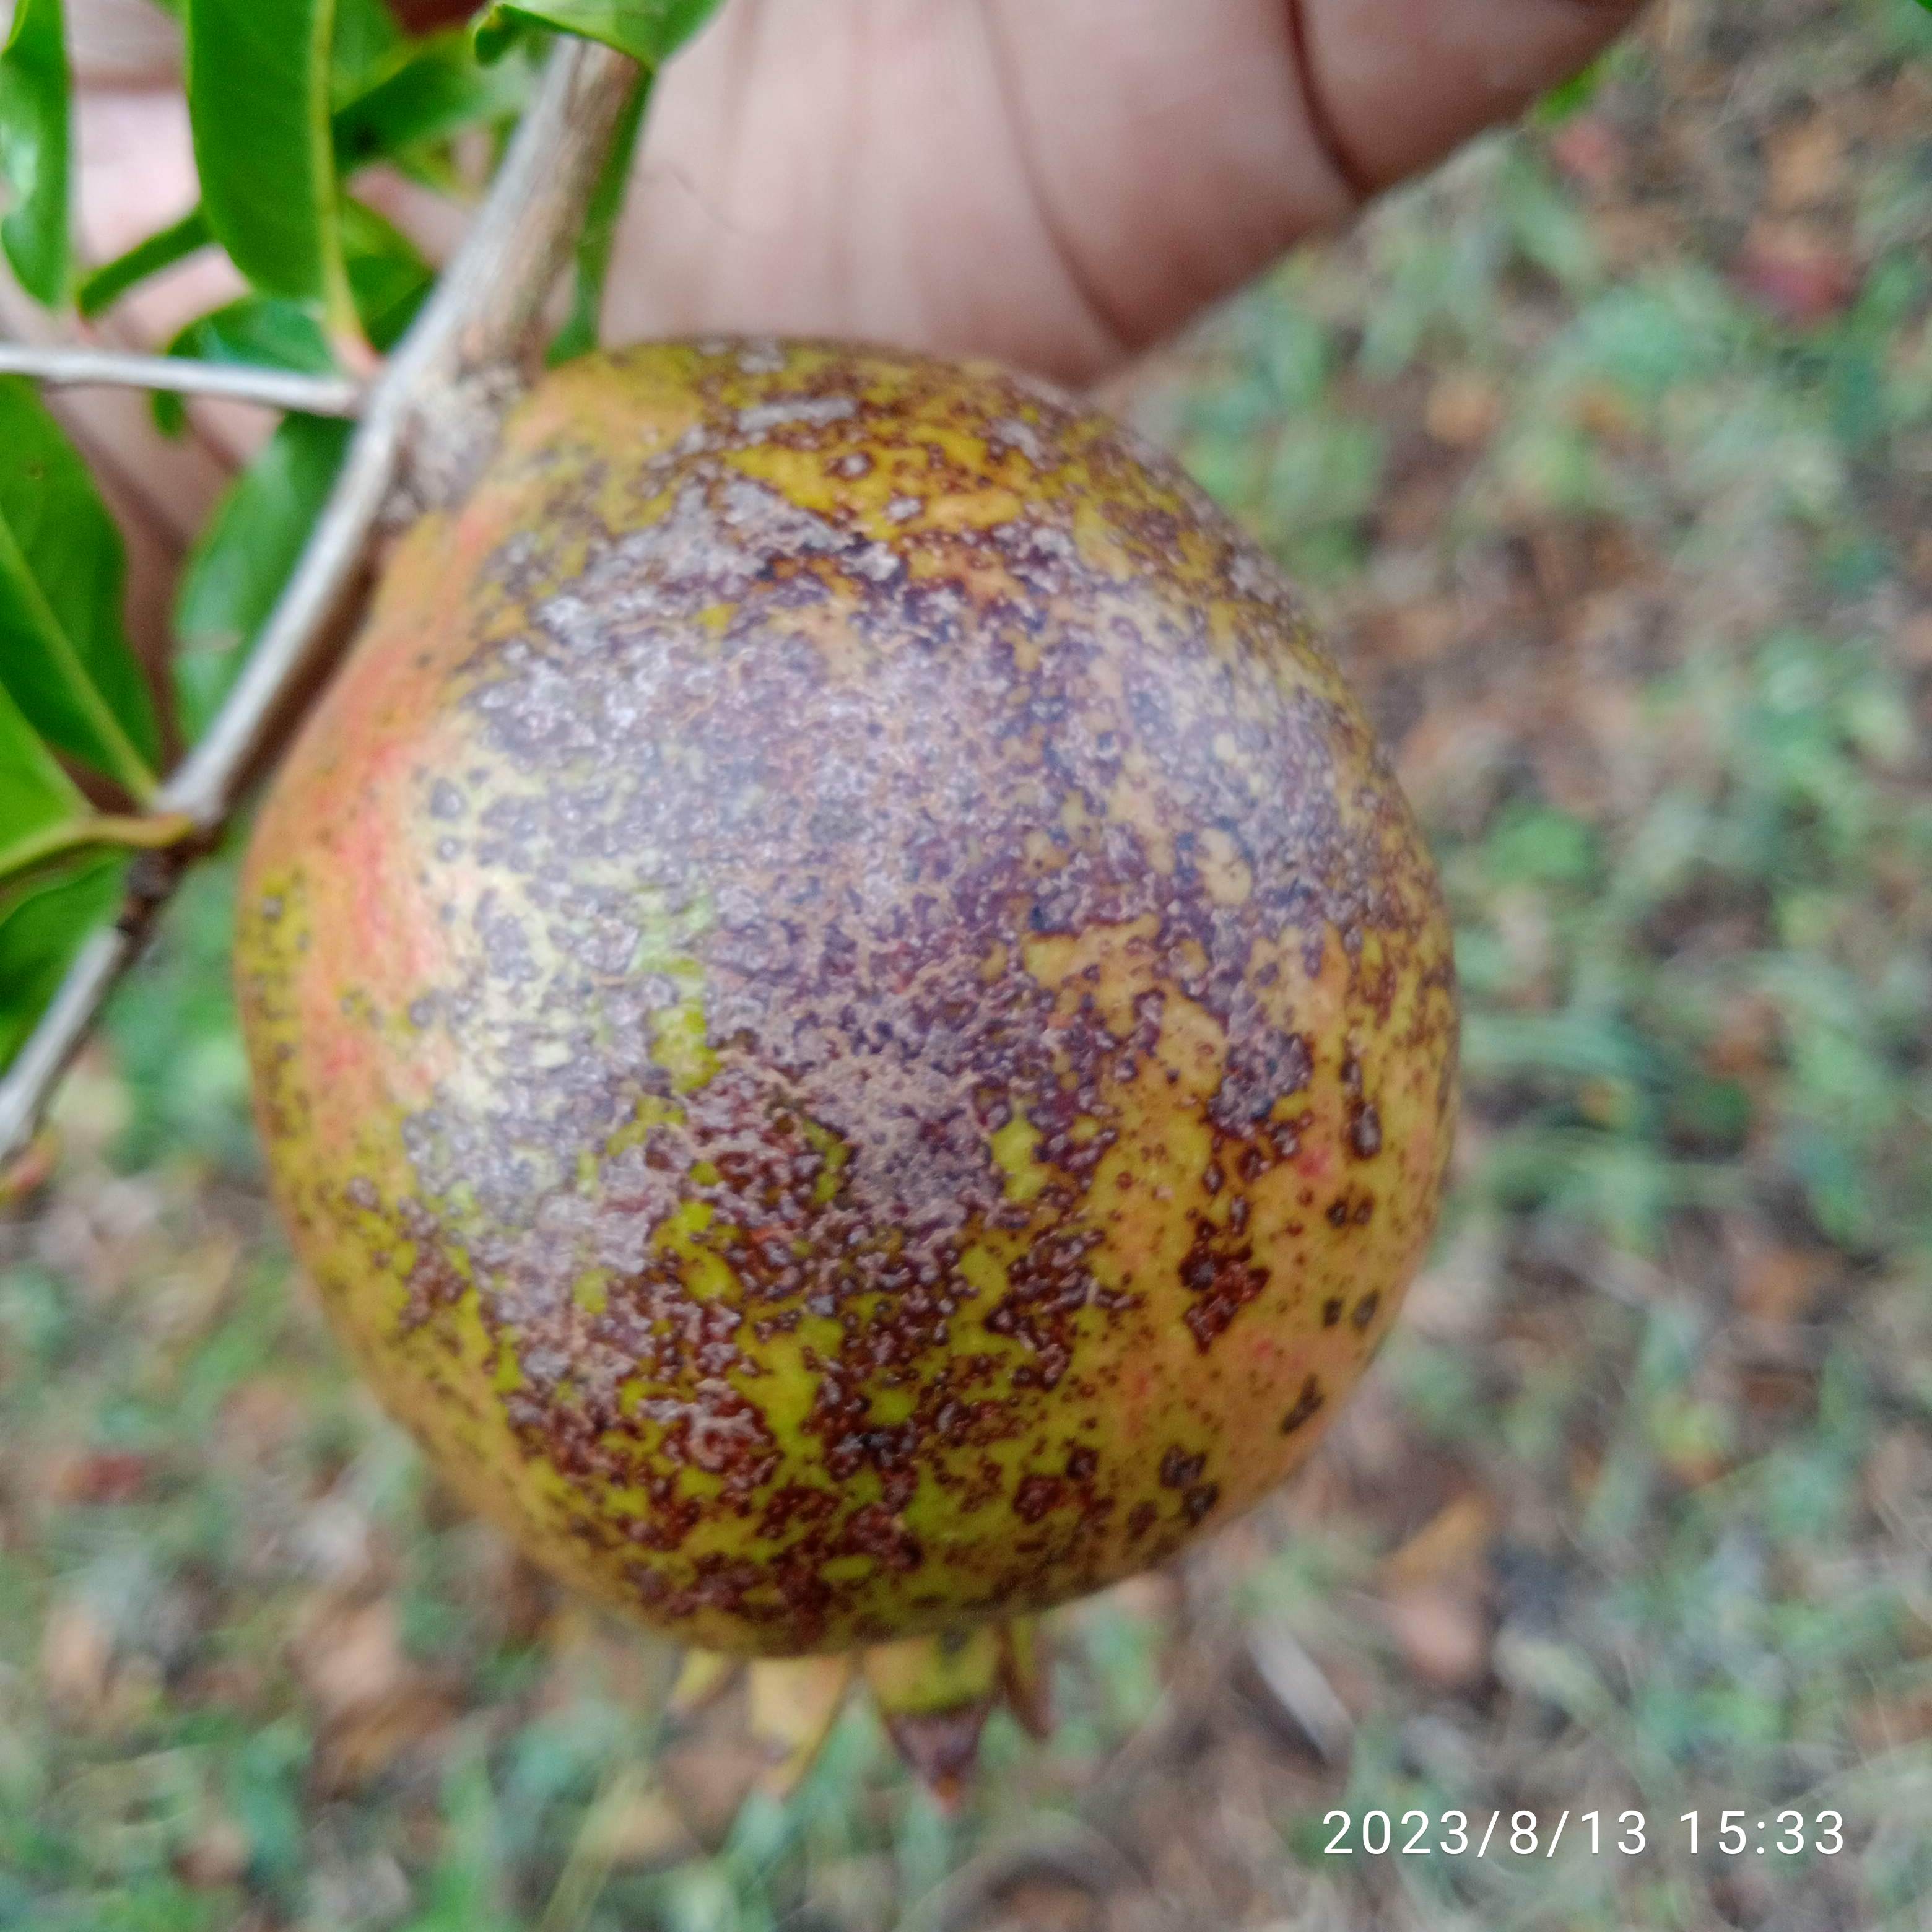
Label: Cercospora